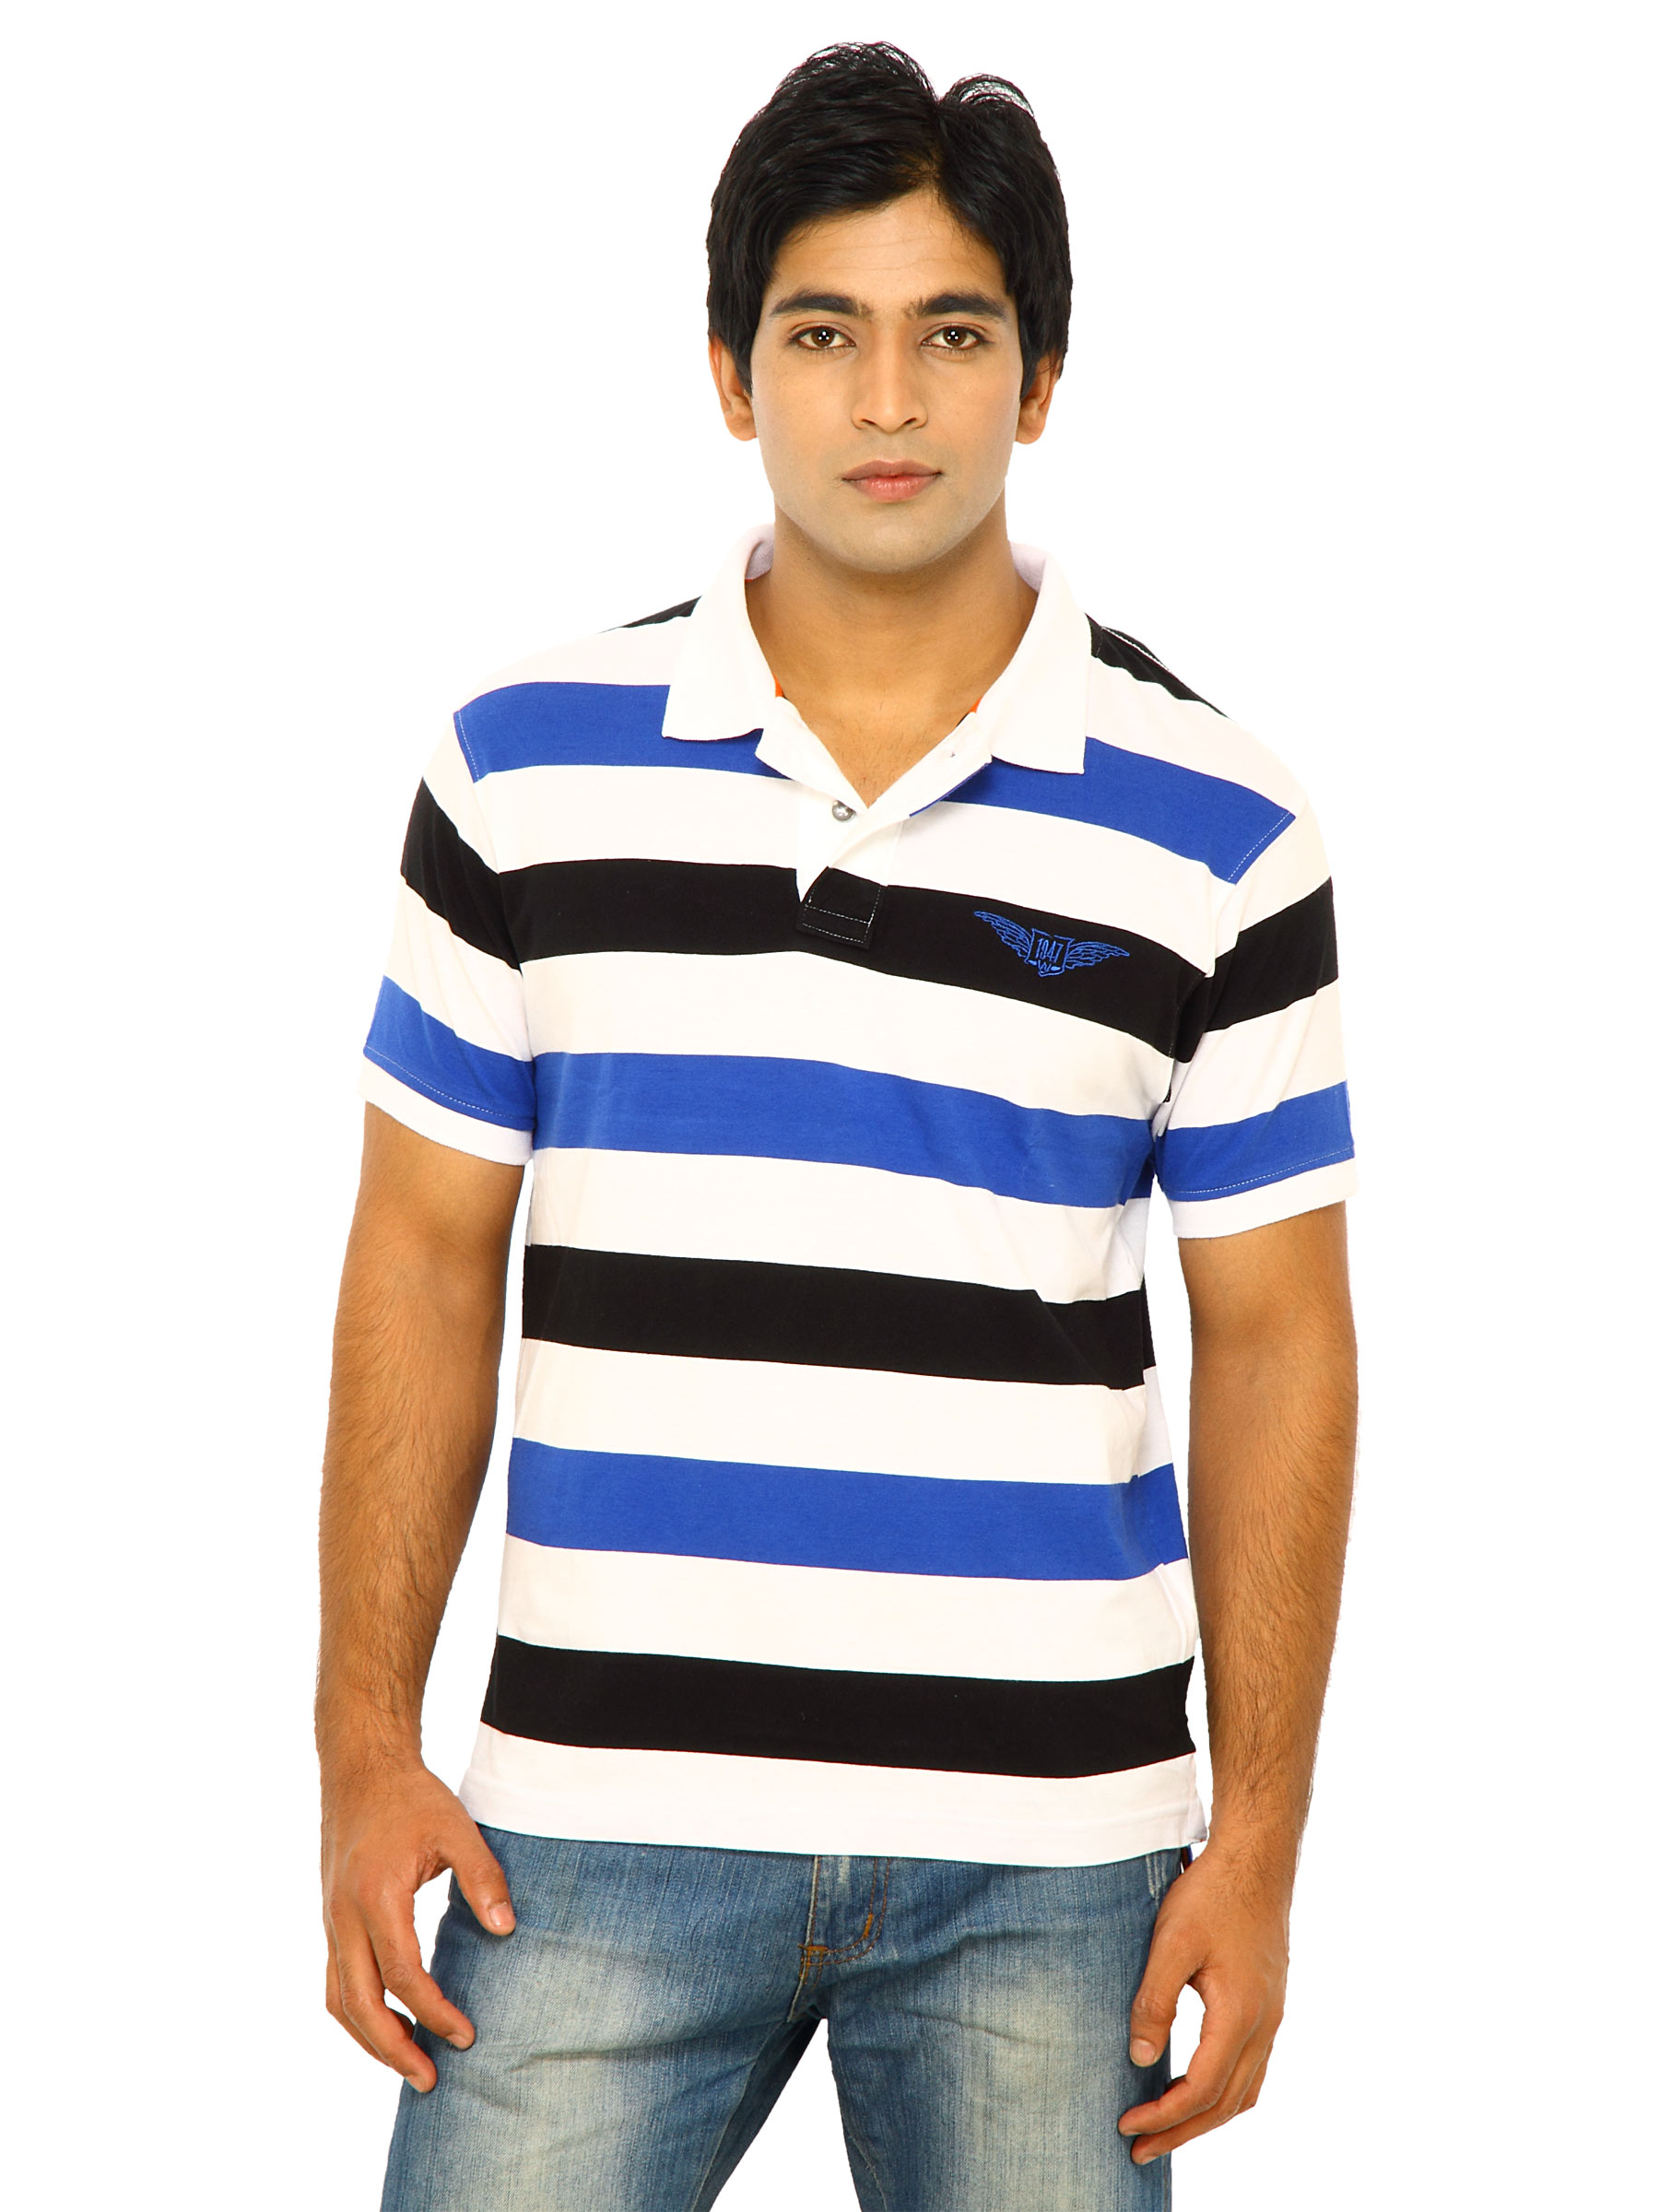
Wrangler Men White Polo Tshirts
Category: Apparel / Topwear / Tshirts
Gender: Men
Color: White
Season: Fall 2011
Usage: Casual